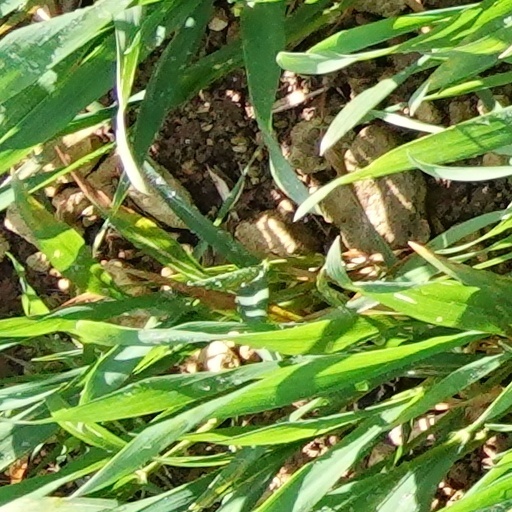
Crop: wheat